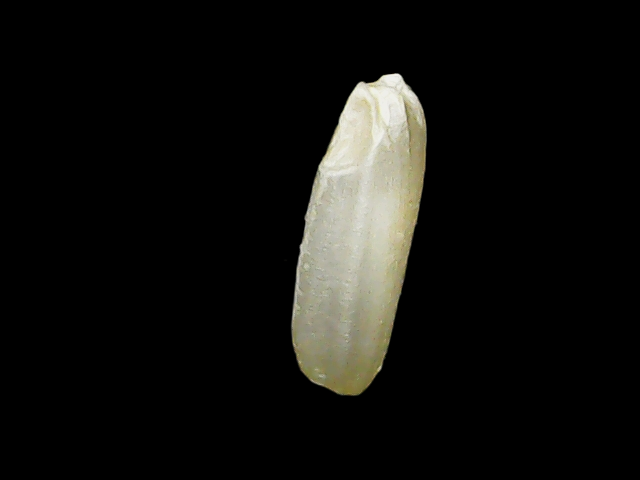
Rice variety: Binadhan12